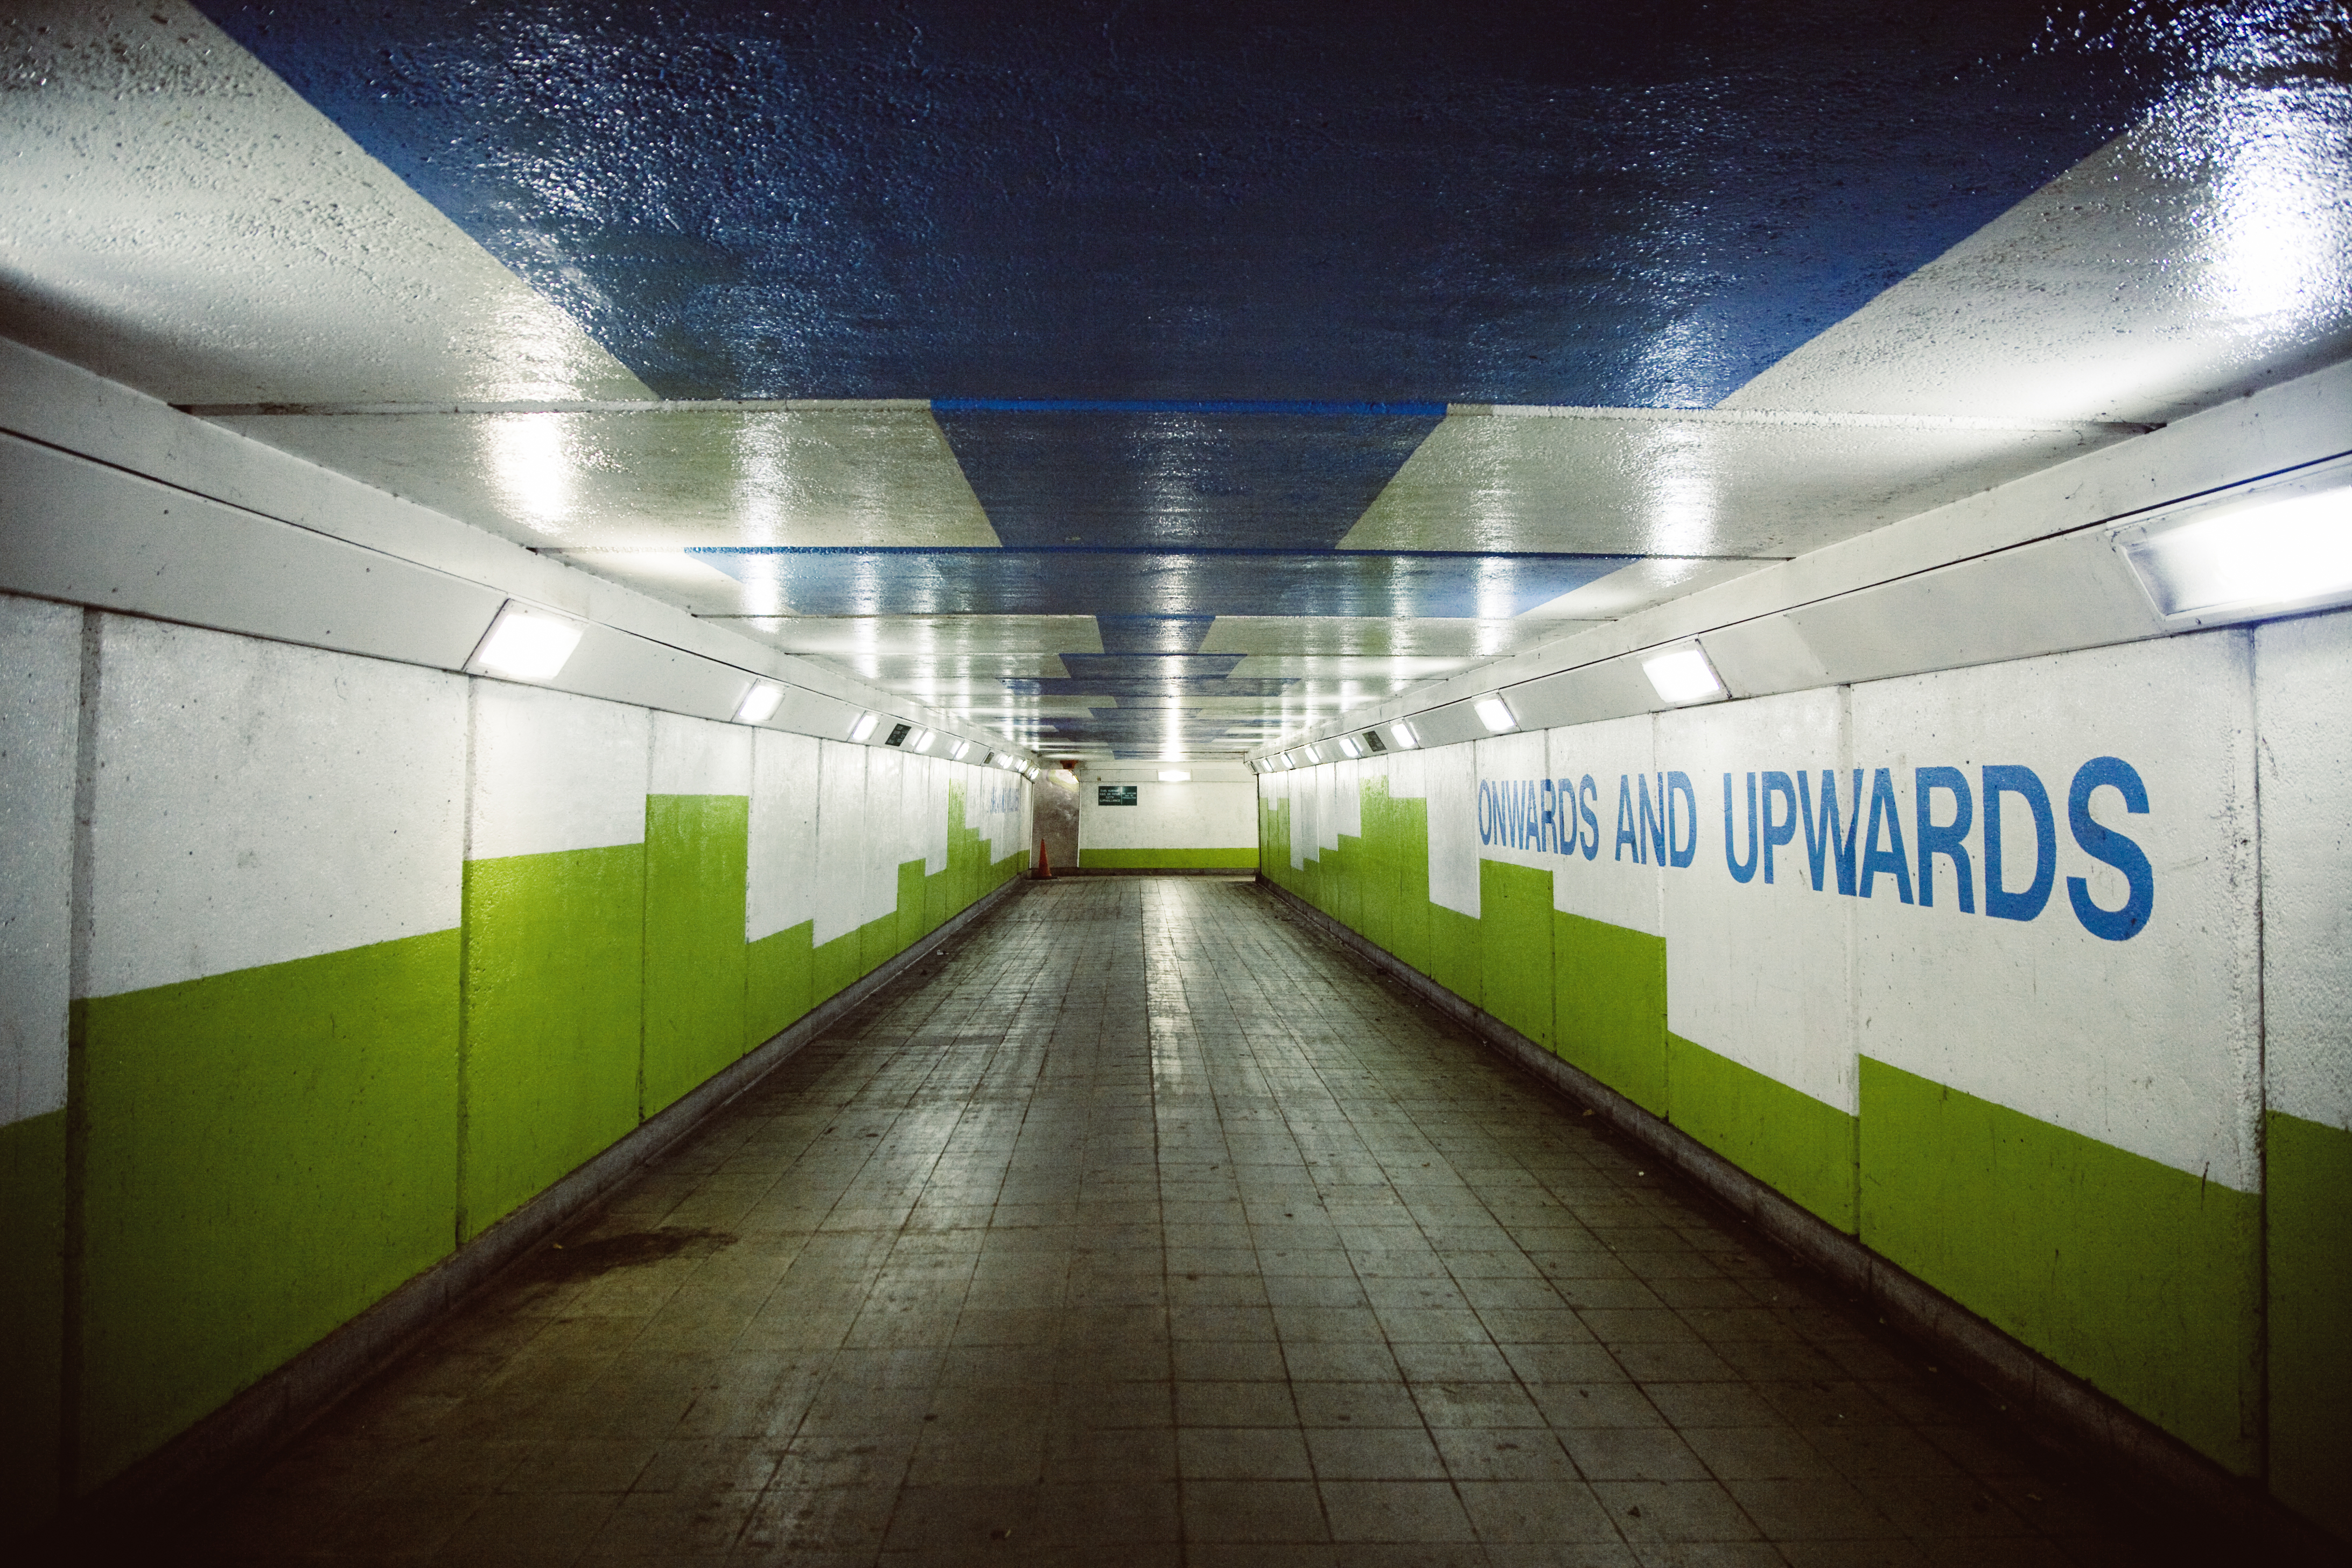
light, subway, transport, ceiling, empty, public transport, metro station, lights, infrastructure, hallway